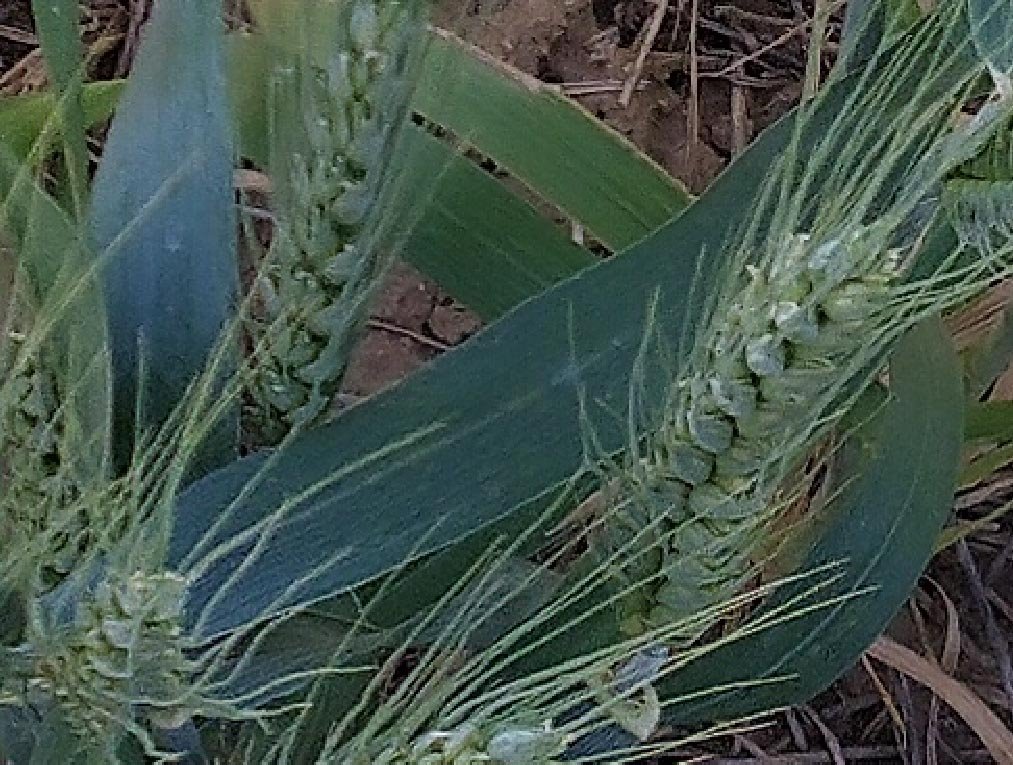
Label: Wheat___Healthy